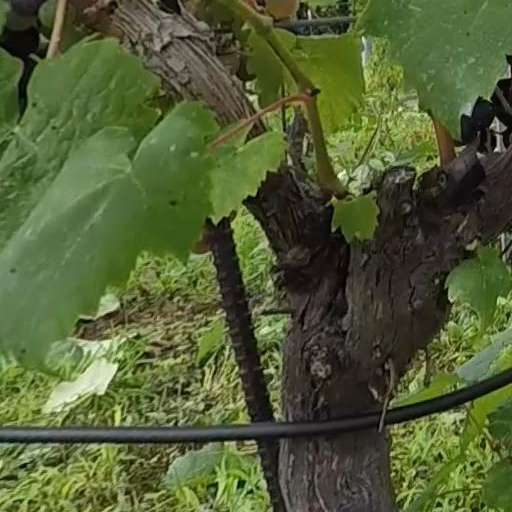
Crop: grape